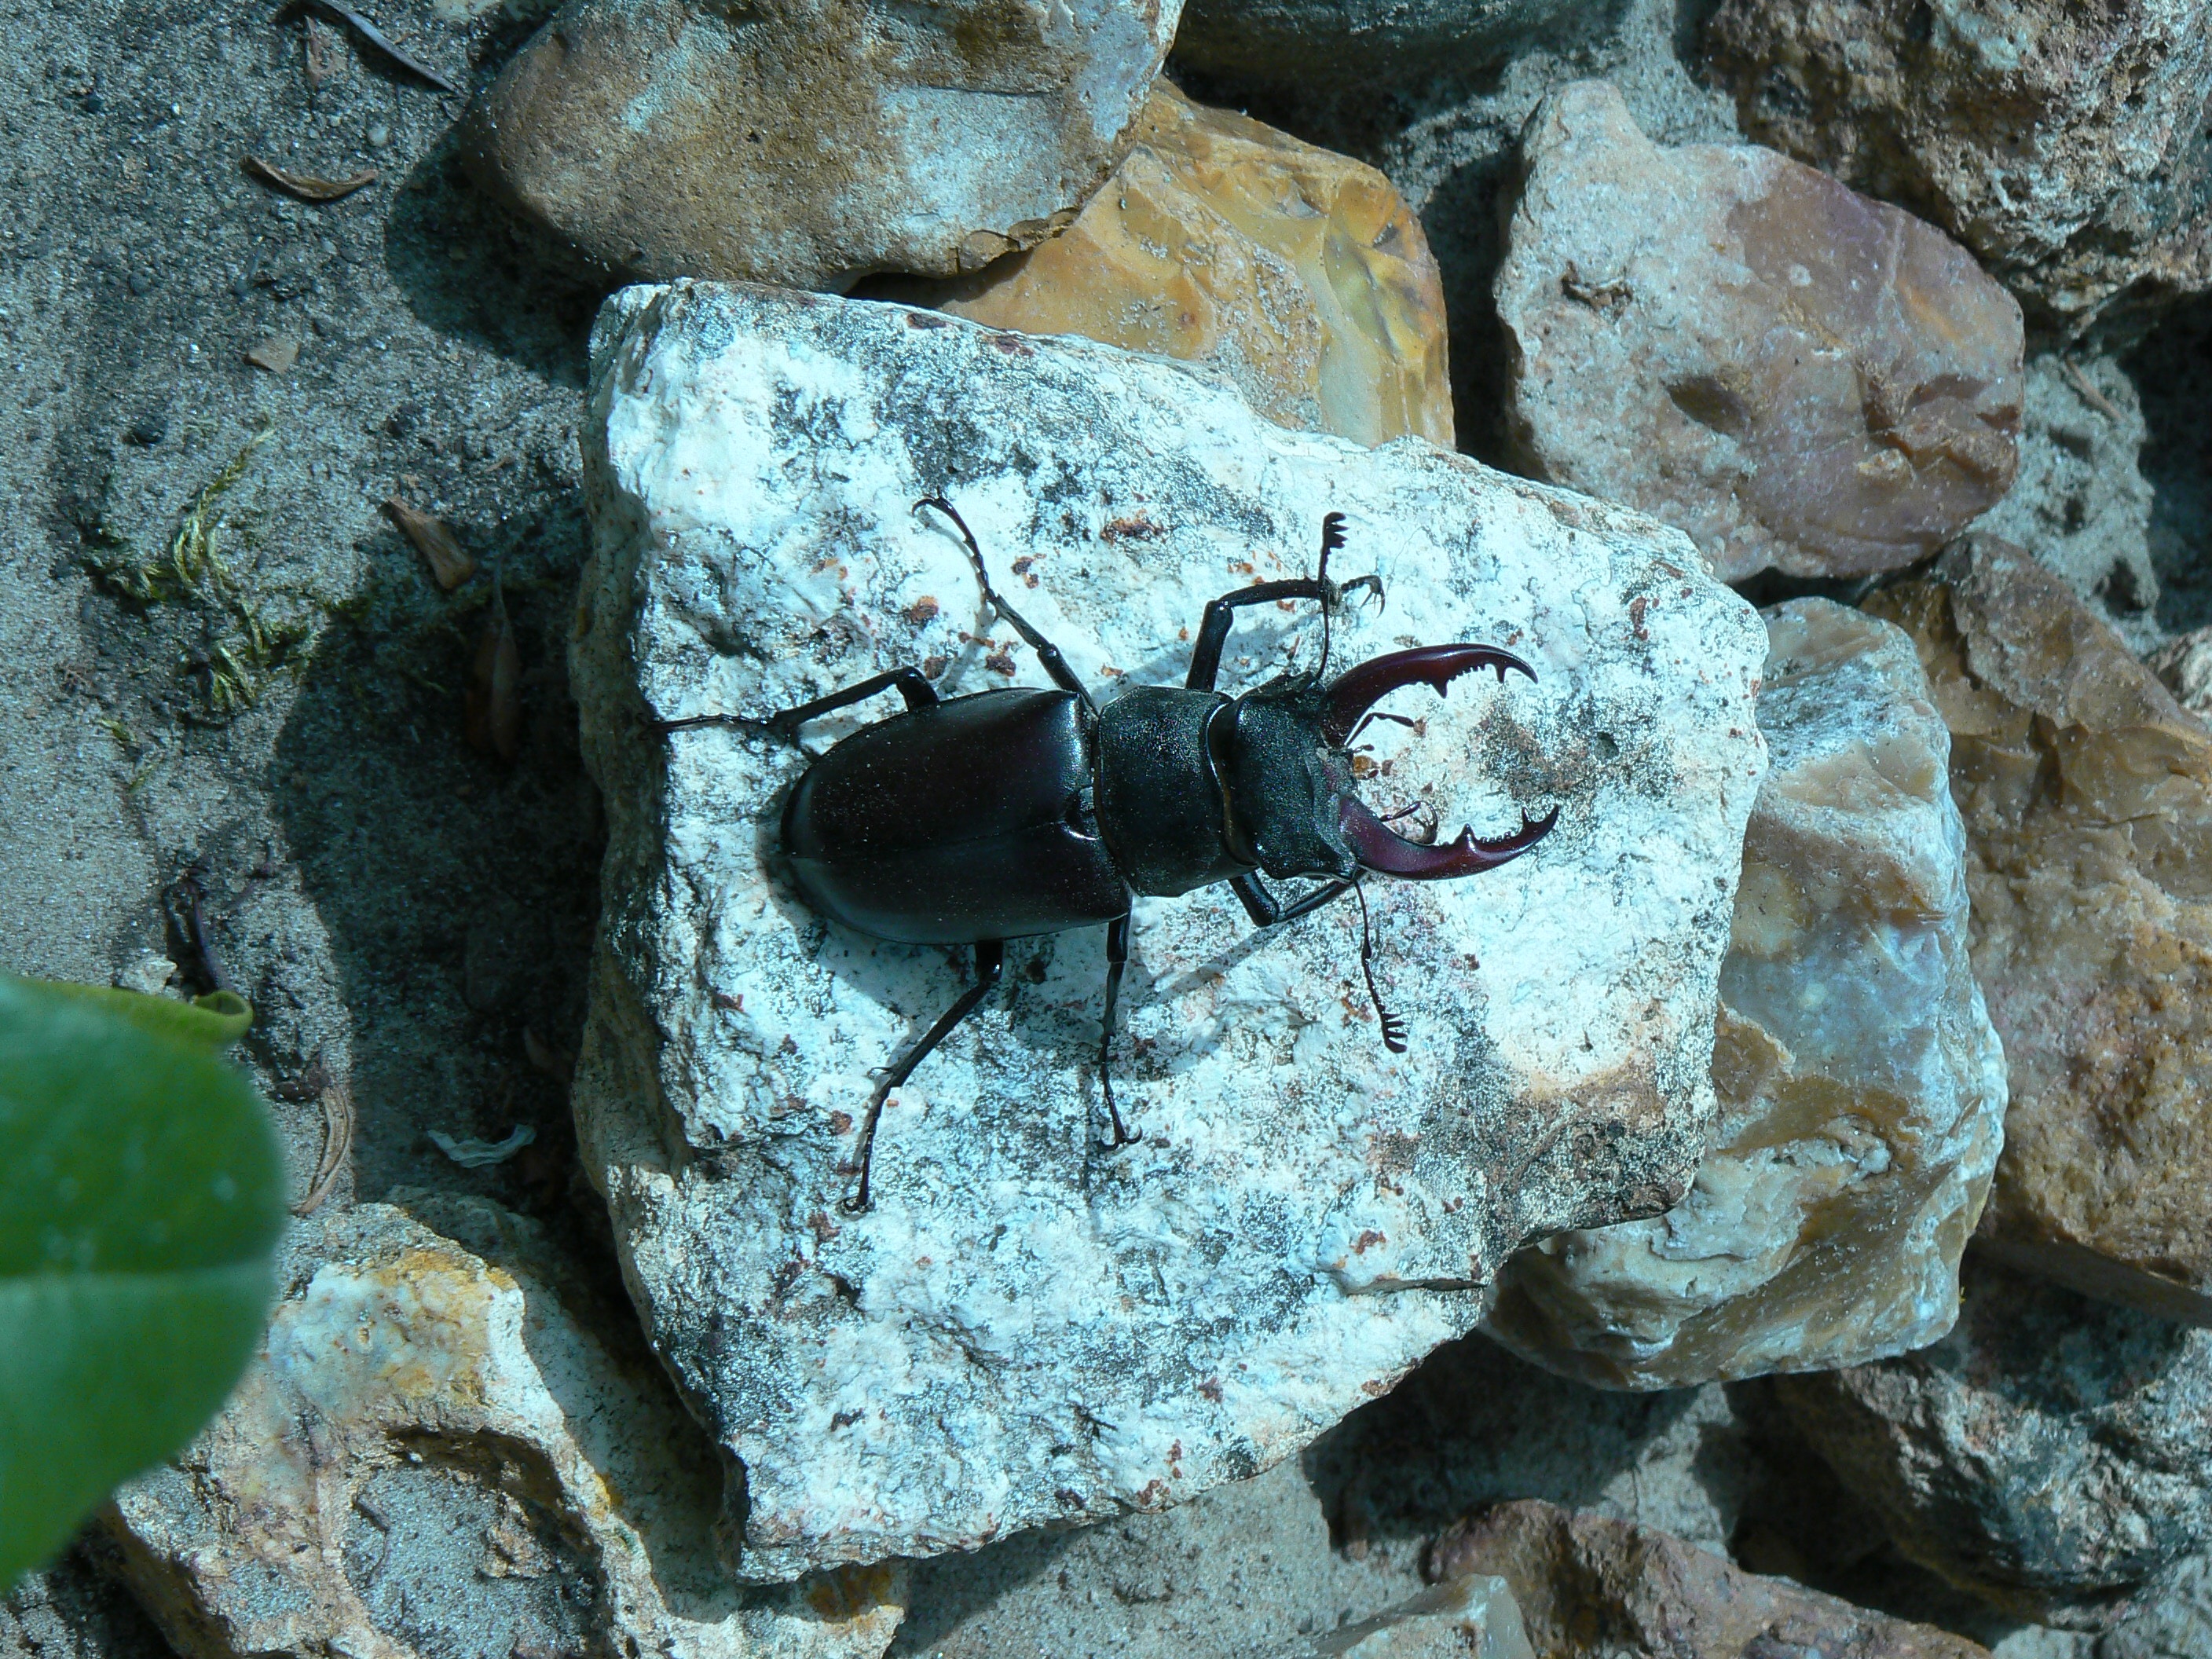
nature, rock, insect, fauna, material, invertebrate, stones, geology, beetle